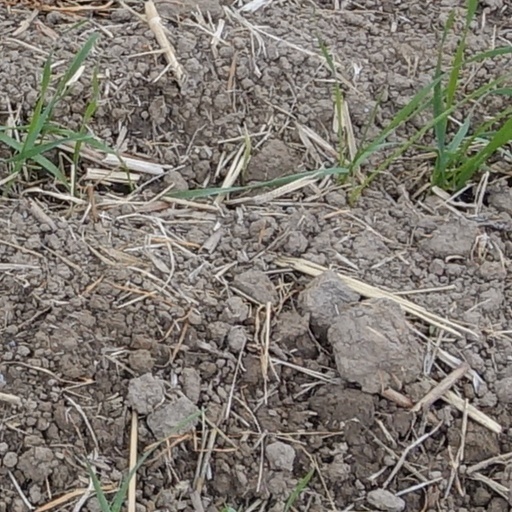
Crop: wheat